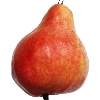
Label: Pear Red 1